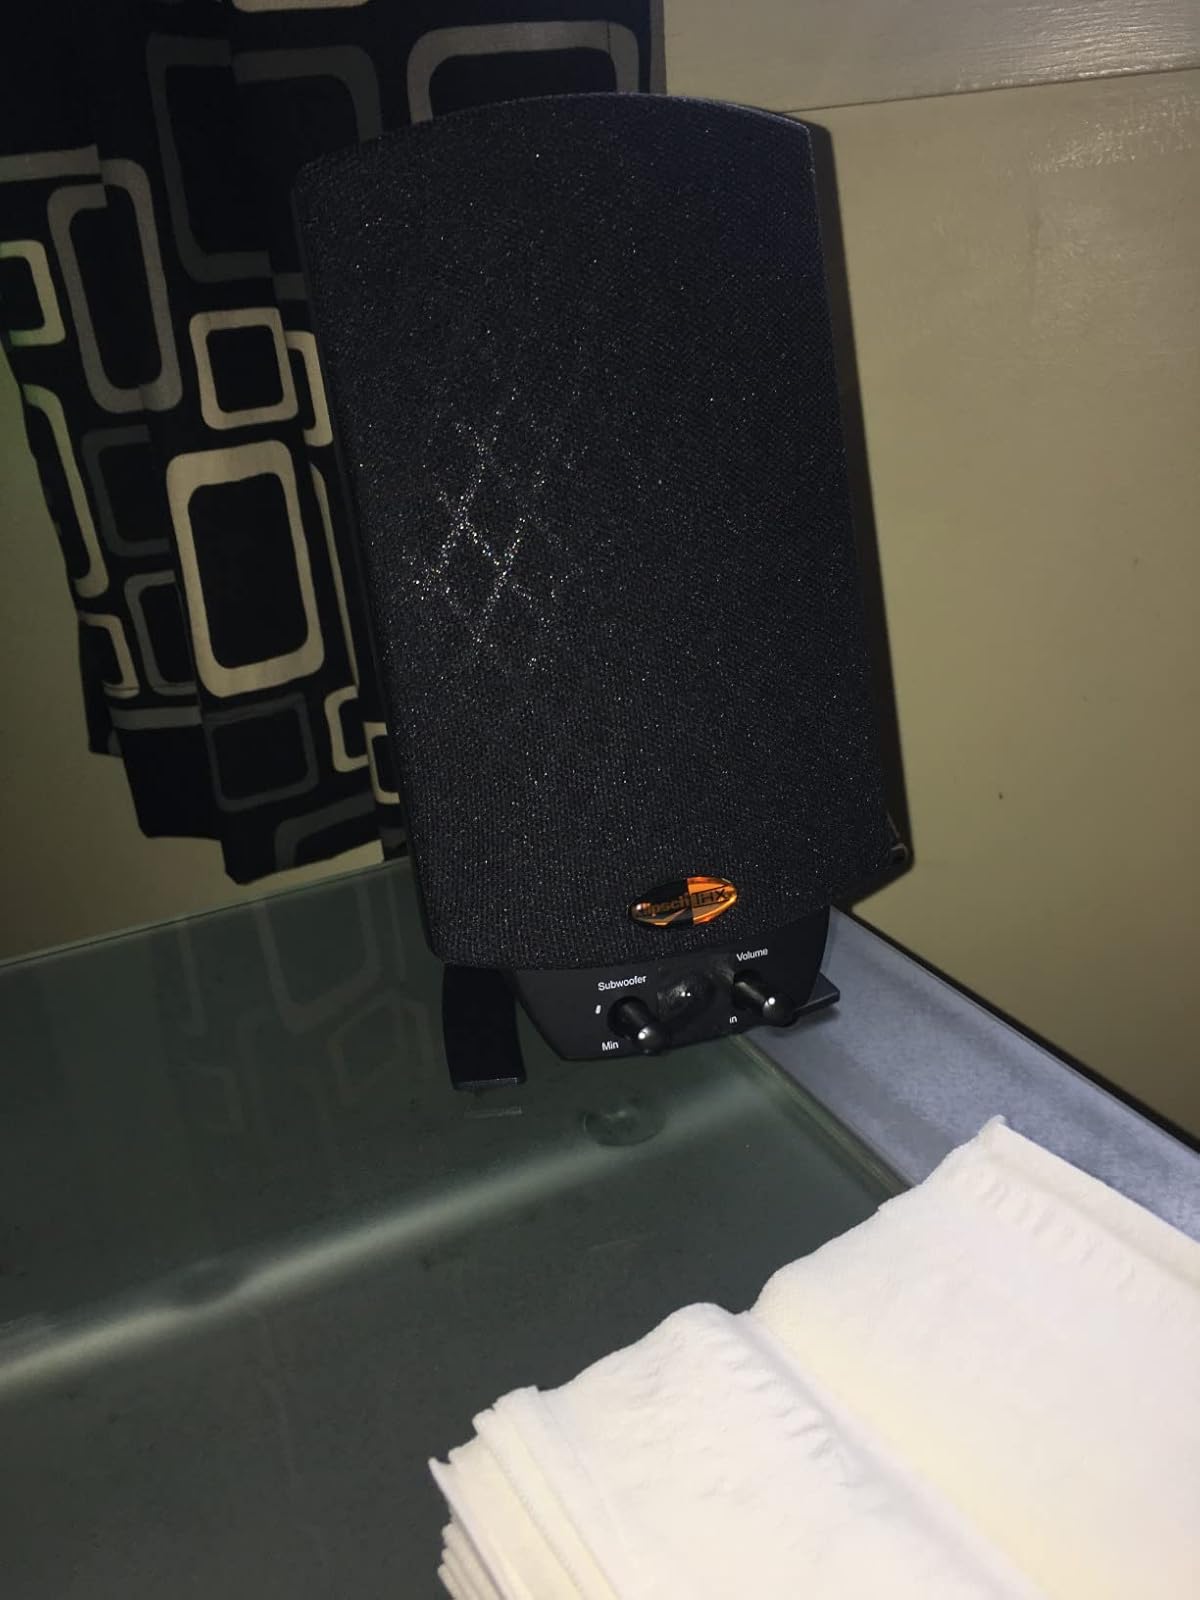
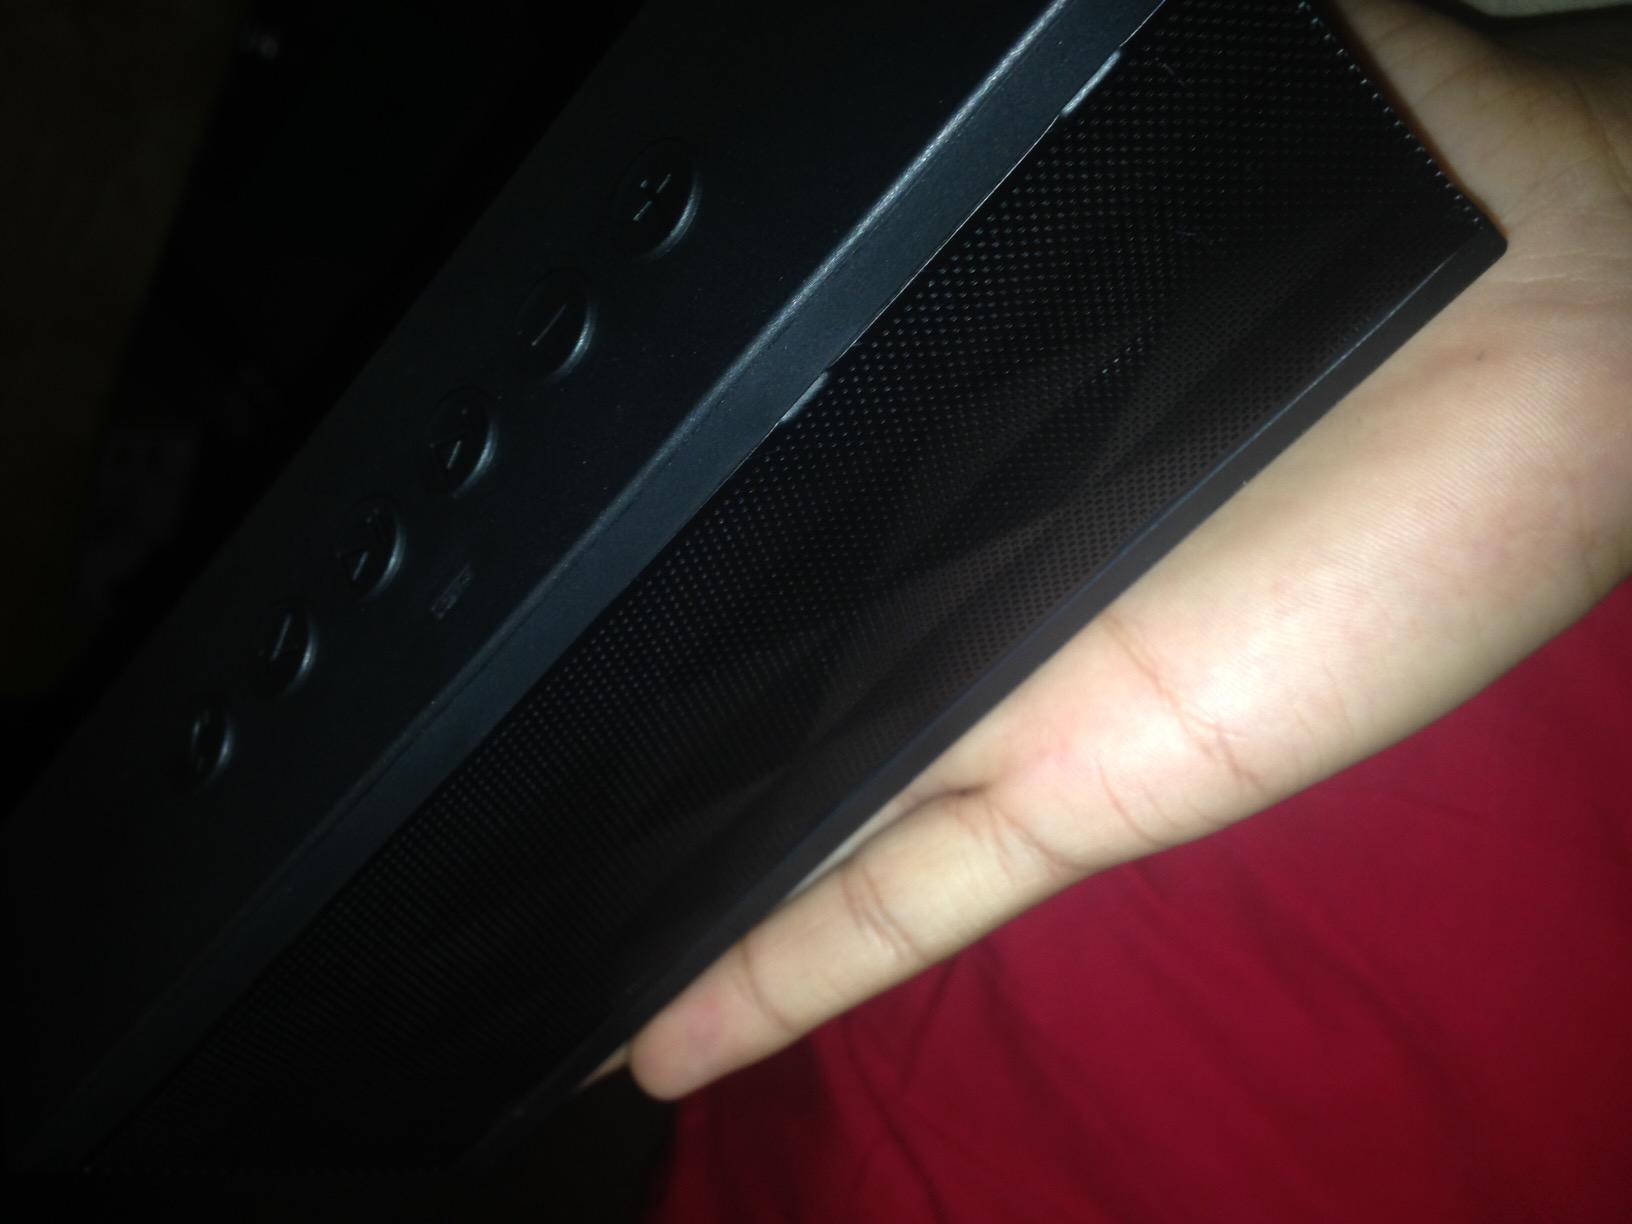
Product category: speaker
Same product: no